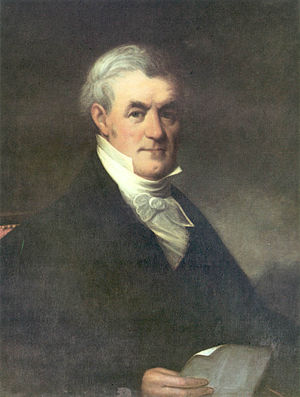
Amerikanske krigsministre / Krigsministre
William Eustis
"Krigsministeren eller Secretary of War var et medlem af den amerikanske præsidents kabinet helt fra George Washingtons embedstid. En tilsvarende stilling, med titlen ""Secretary at War"" eller ""Secretary of War"" blev udpeget til at tjene Konføderationskongressen under den forudgående forfatning mellem 1781 og 1789. Benjamin Lincoln og senere Henry Knox beklædte denne post. Da Washington blev indsat som den første præsident efter vedtagelsen af USA's forfatning, udpegede han Knox til at fortsætte.